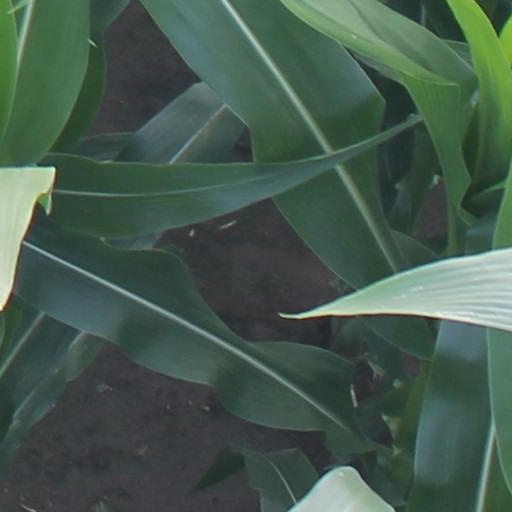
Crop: maize; corn